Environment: real
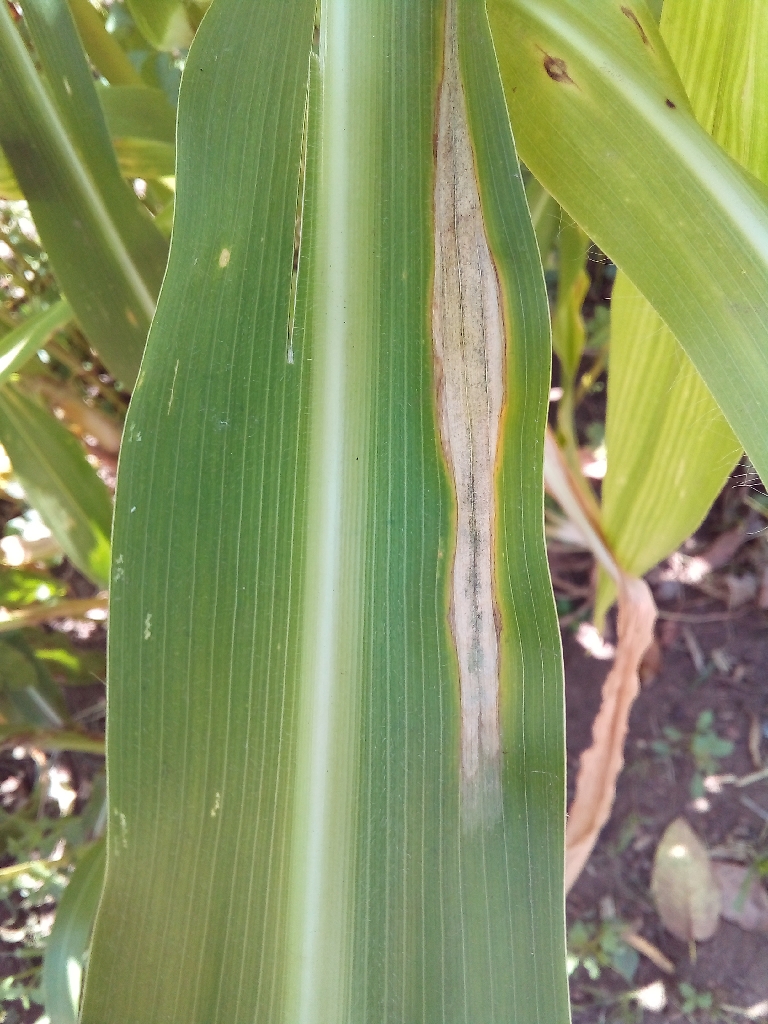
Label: northern_corn_leaf_blight